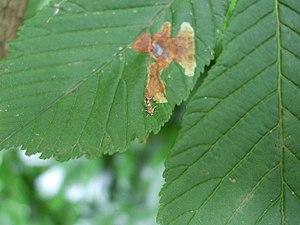
Mineuse ou insecte mineur est un nom vernaculaire ambigu désignant en français principalement des larves de mouches ou de papillons qui creusent dans les feuilles des galeries, entre les deux épidermes du limbe, formant ce que l'on appelle une mine en consommant le parenchyme chlorophyllien. Mais ce nom générique peut faire aussi référence par extension à n'importe quel insecte mineur foliaire. Il en existe de très nombreuses espèces dont certaines seulement possèdent le nom usuel de « mineuse » en français. Ce sont des asticots de Diptères phytophages ou des chenilles de Lépidoptères. La géométrie de la mine et la disposition du « frass » permettent en général une détermination précise du ravageur. L'excavation s'élargit au fur et à mesure de leur croissance. Ces larves sont en général monophages.